Junius Bassus Theotecnius

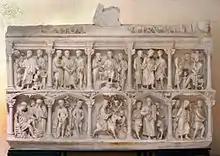
Sarcophagus of Junius Bassus (modern cast, Rome)

Junius Bassus Theotecnius (June 317 – 25 August 359) was an ancient Roman politician. The son of the praetorian prefect Junius Annius Bassus, he was "vir clarissimus" and "vicarius" of Rome as well as "praefectus urbi" from 25 March to 25 August 359.